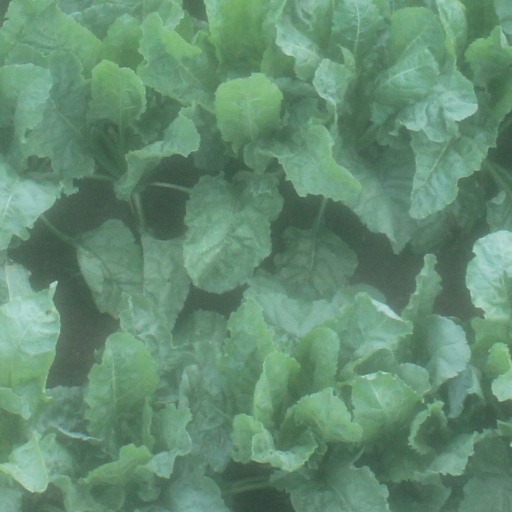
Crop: sugar beet